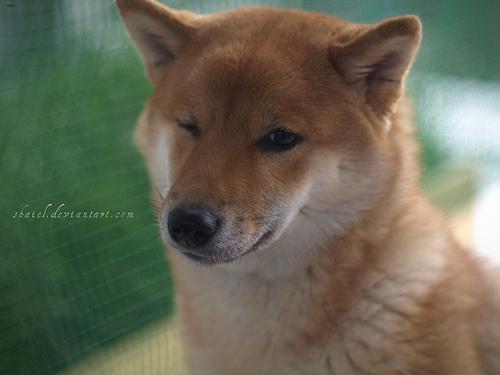
shiba inu